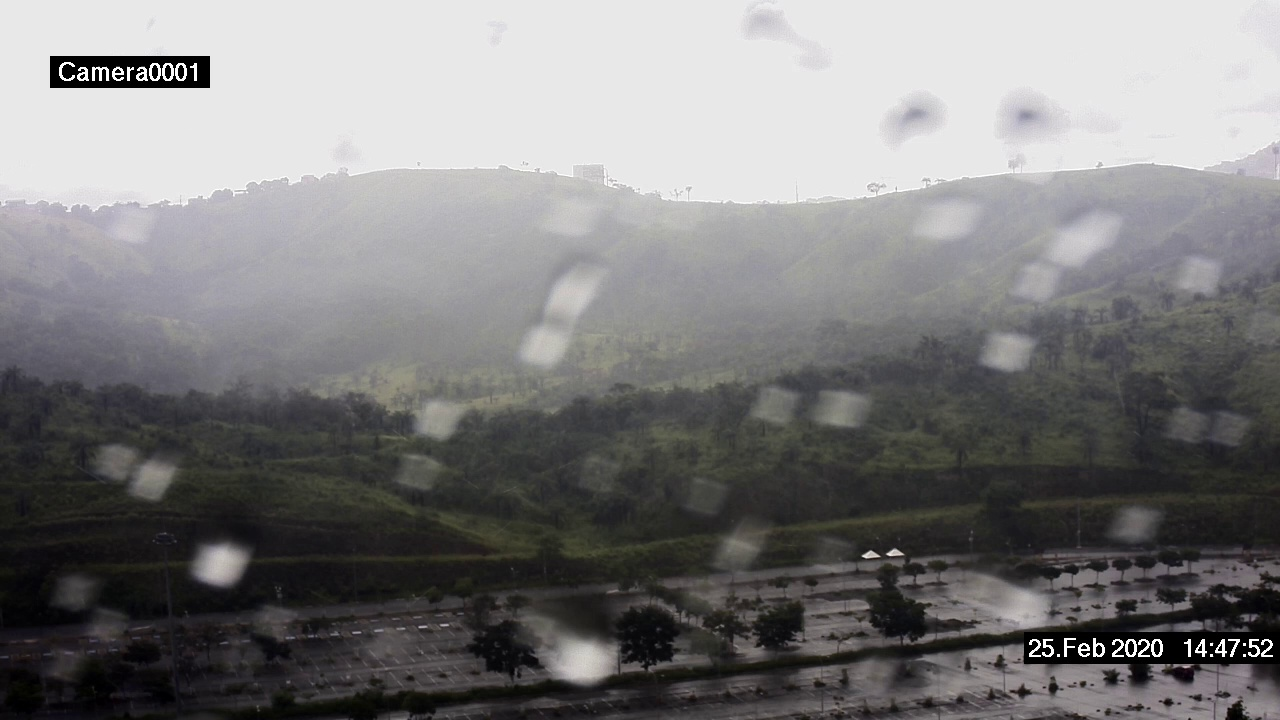
Fire: no
Smoke: no